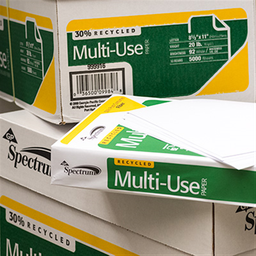
Label: paper